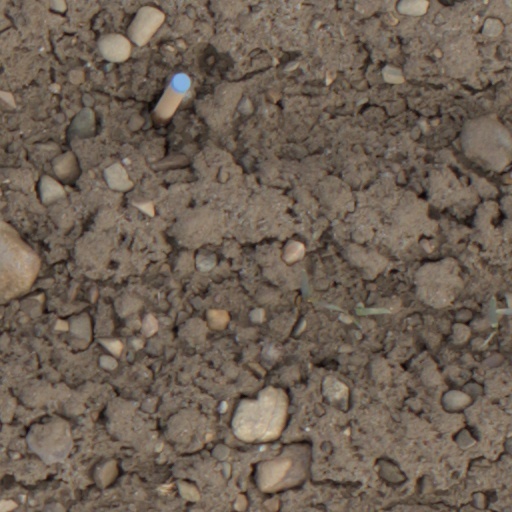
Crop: wheat